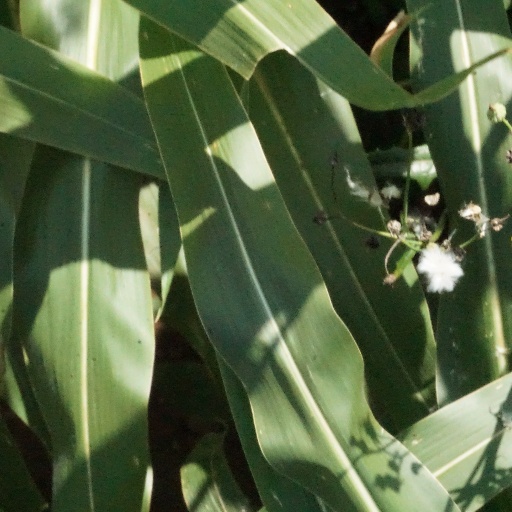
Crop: maize; corn